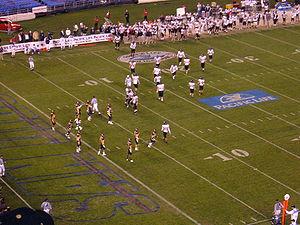
Le Holiday Bowl est un match annuel d'après saison régulière de football américain universitaire. Il a lieu depuis 1978 à San Diego au SDCCU Stadium. Cet événement est sponsorisé depuis la saison 2017 par la société San Diego County Credit Union remplaçant d'ancien sponsor la National University.